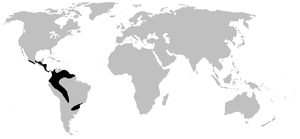
Les Centrolenidae sont une famille d'amphibiens. Elle a été créée par Edward Harrison Taylor en 1951. Les espèces de cette famille sont appelées grenouilles de verre.